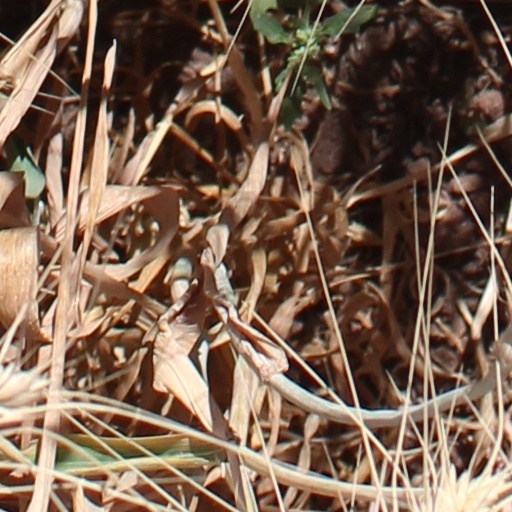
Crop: wheat